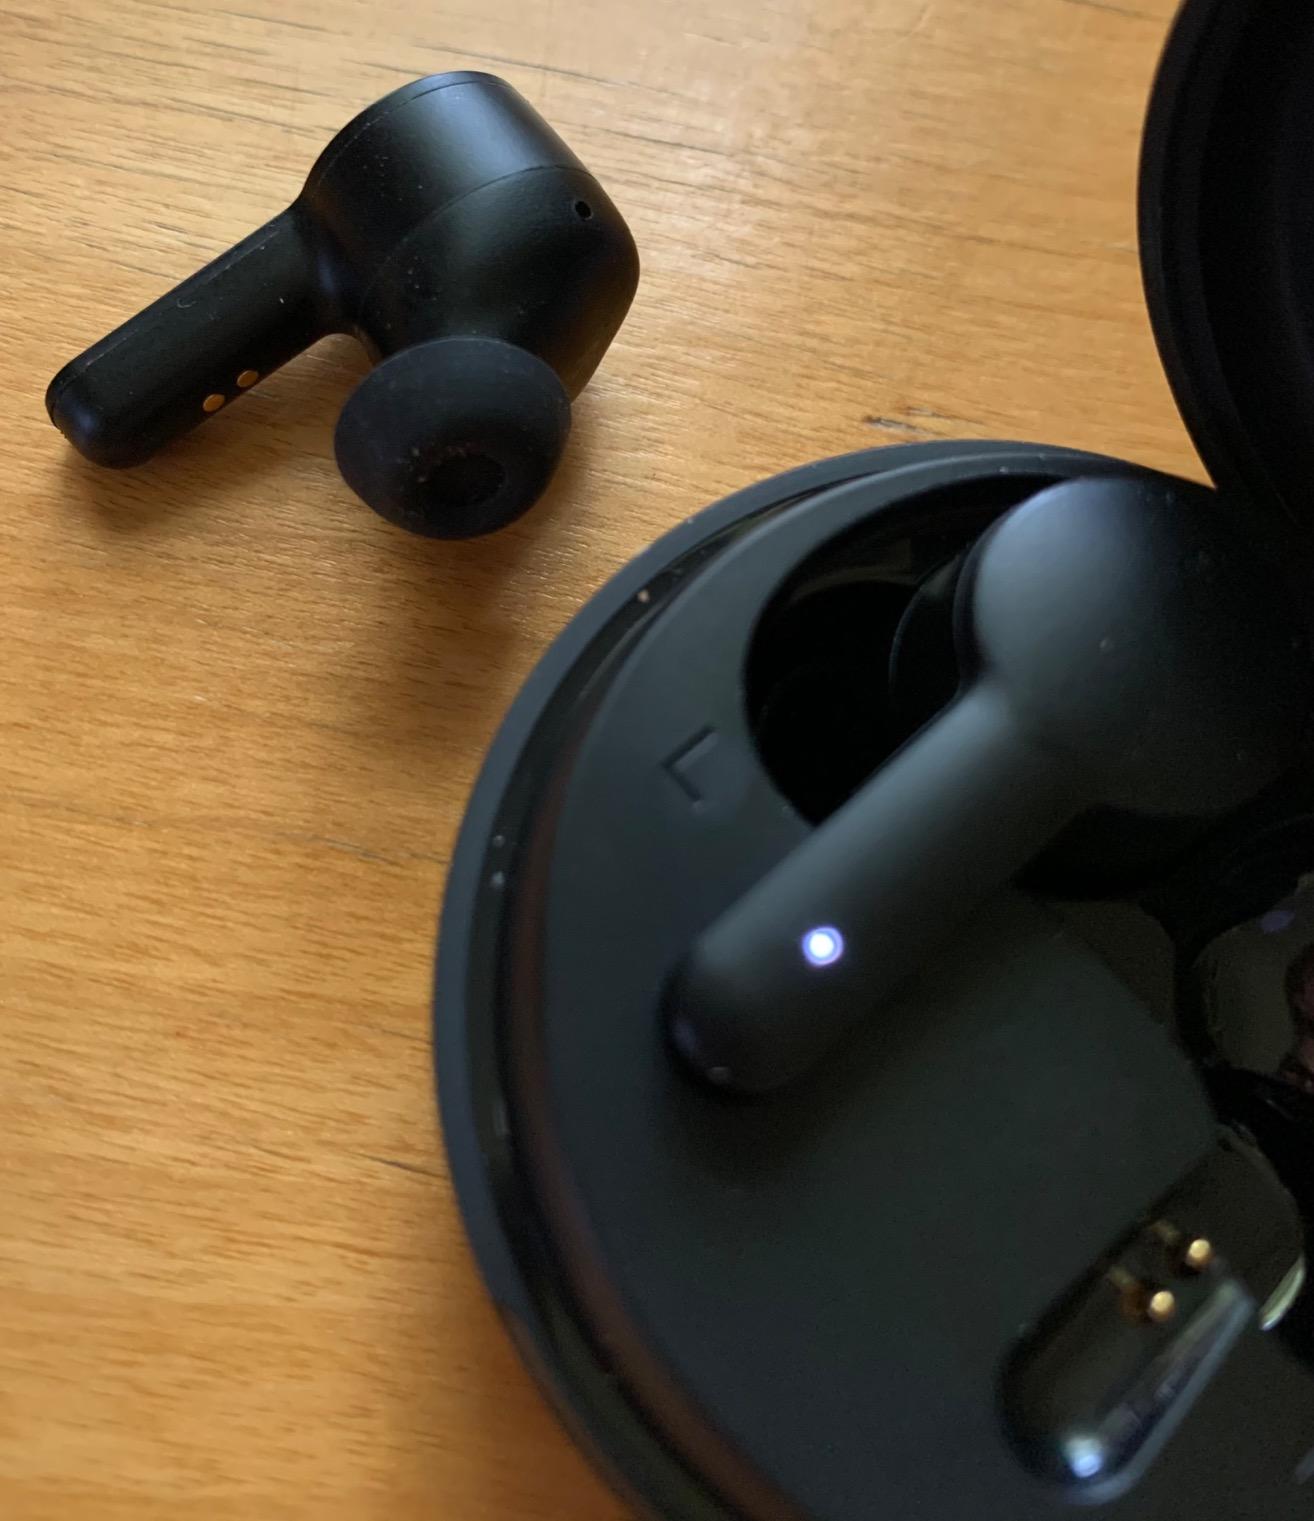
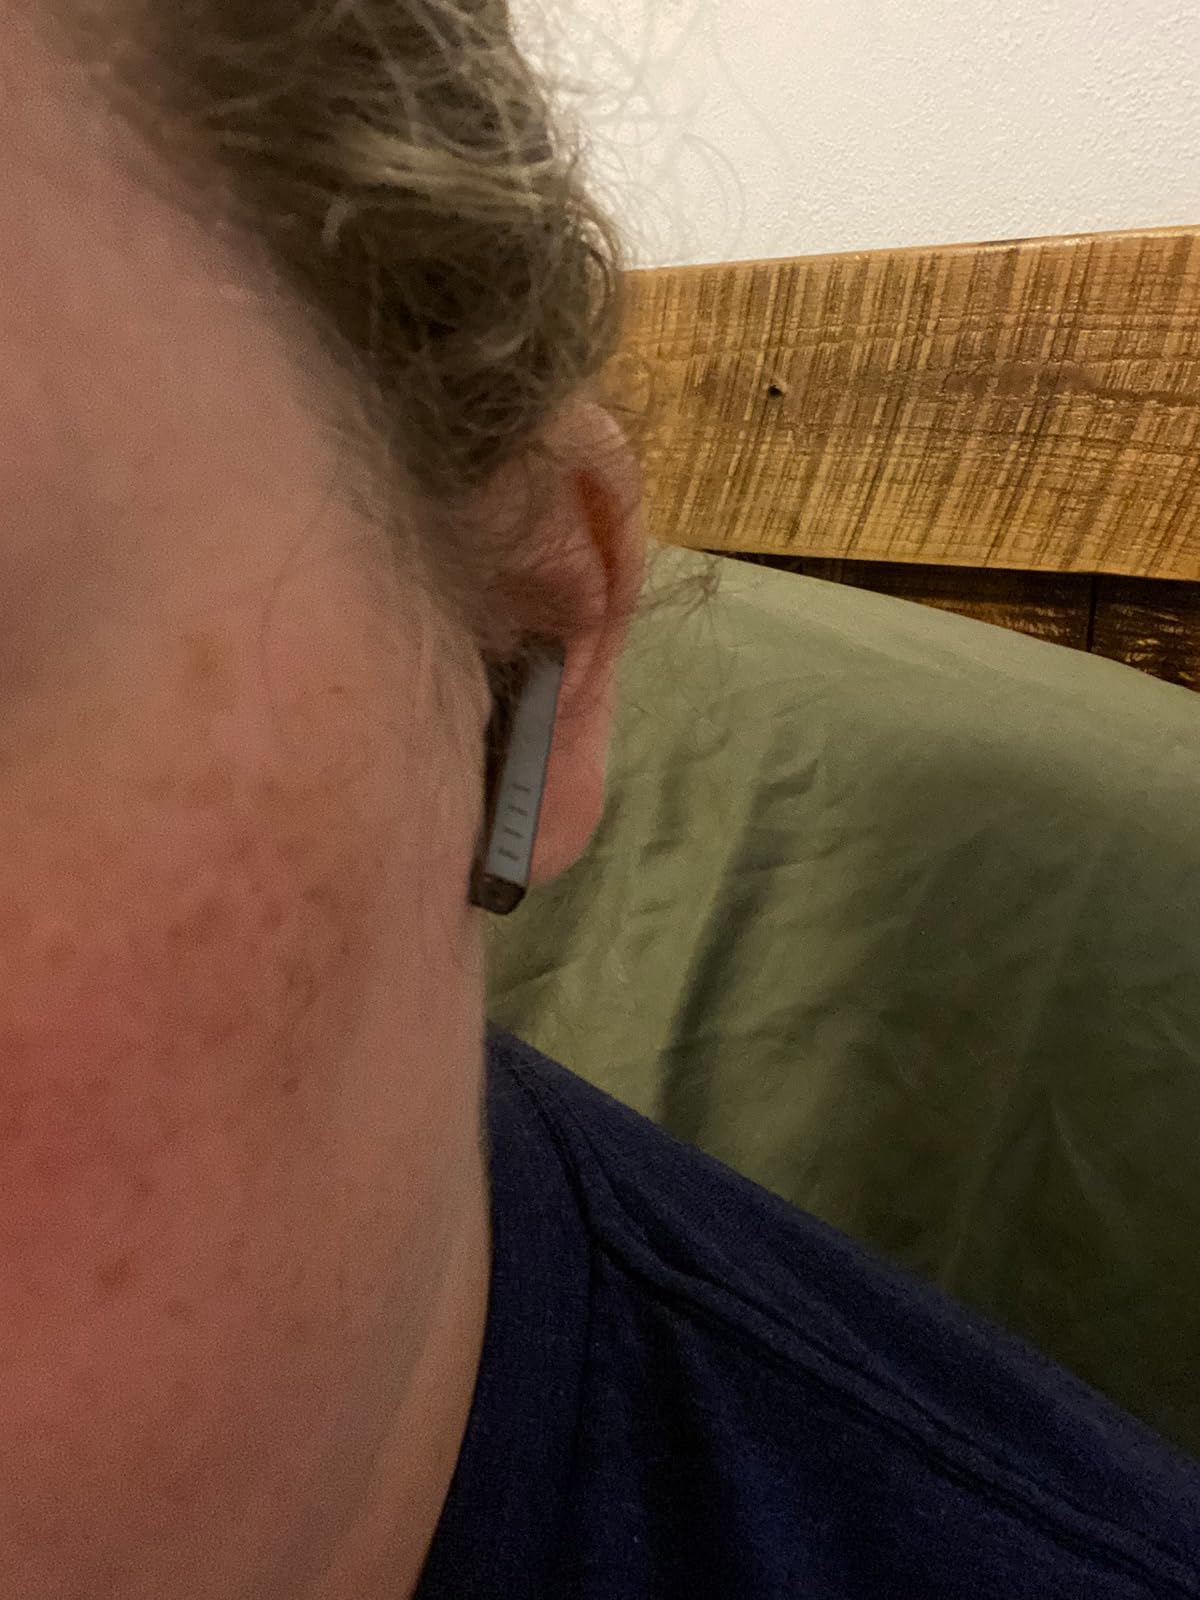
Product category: earbuds
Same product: no